Alaska Highway

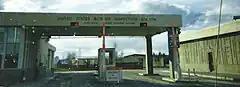
Border crossing at Port Alcan station

The pioneer road completed in 1942 was about from Dawson Creek to Delta Junction. The Army then turned the road over to the Public Roads Administration (PRA), which then began putting out section contracts to private road contractors to upgrade selected sections of the road. These sections were upgraded, with removal of excess bends and steep grades; often, a traveler could identify upgraded sections by seeing the telephone line along the PRA-approved route alignment. When the Japanese invasion threat eased, the PRA stopped putting out new contracts. Upon hand-off to Canada in 1946, the route was from Dawson Creek to Delta Junction.